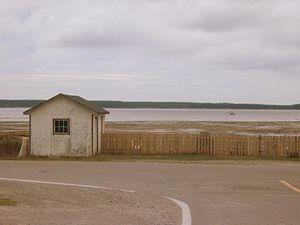
Baie Ellis, L'île-d'Anticosti
L'Île-d'Anticosti est une municipalité du Québec située dans la MRC de la Minganie, dans la région administrative de la Côte-Nord, au Québec, Canada. Le territoire de la municipalité couvre la totalité de l'île d'Anticosti située dans le golfe du Saint-Laurent. La majorité de sa population habite le village de Port-Menier.